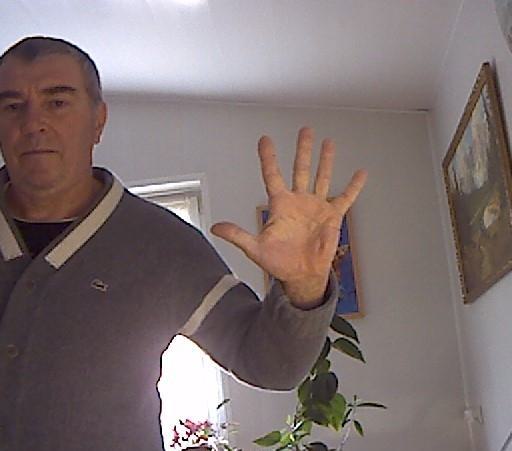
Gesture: palm